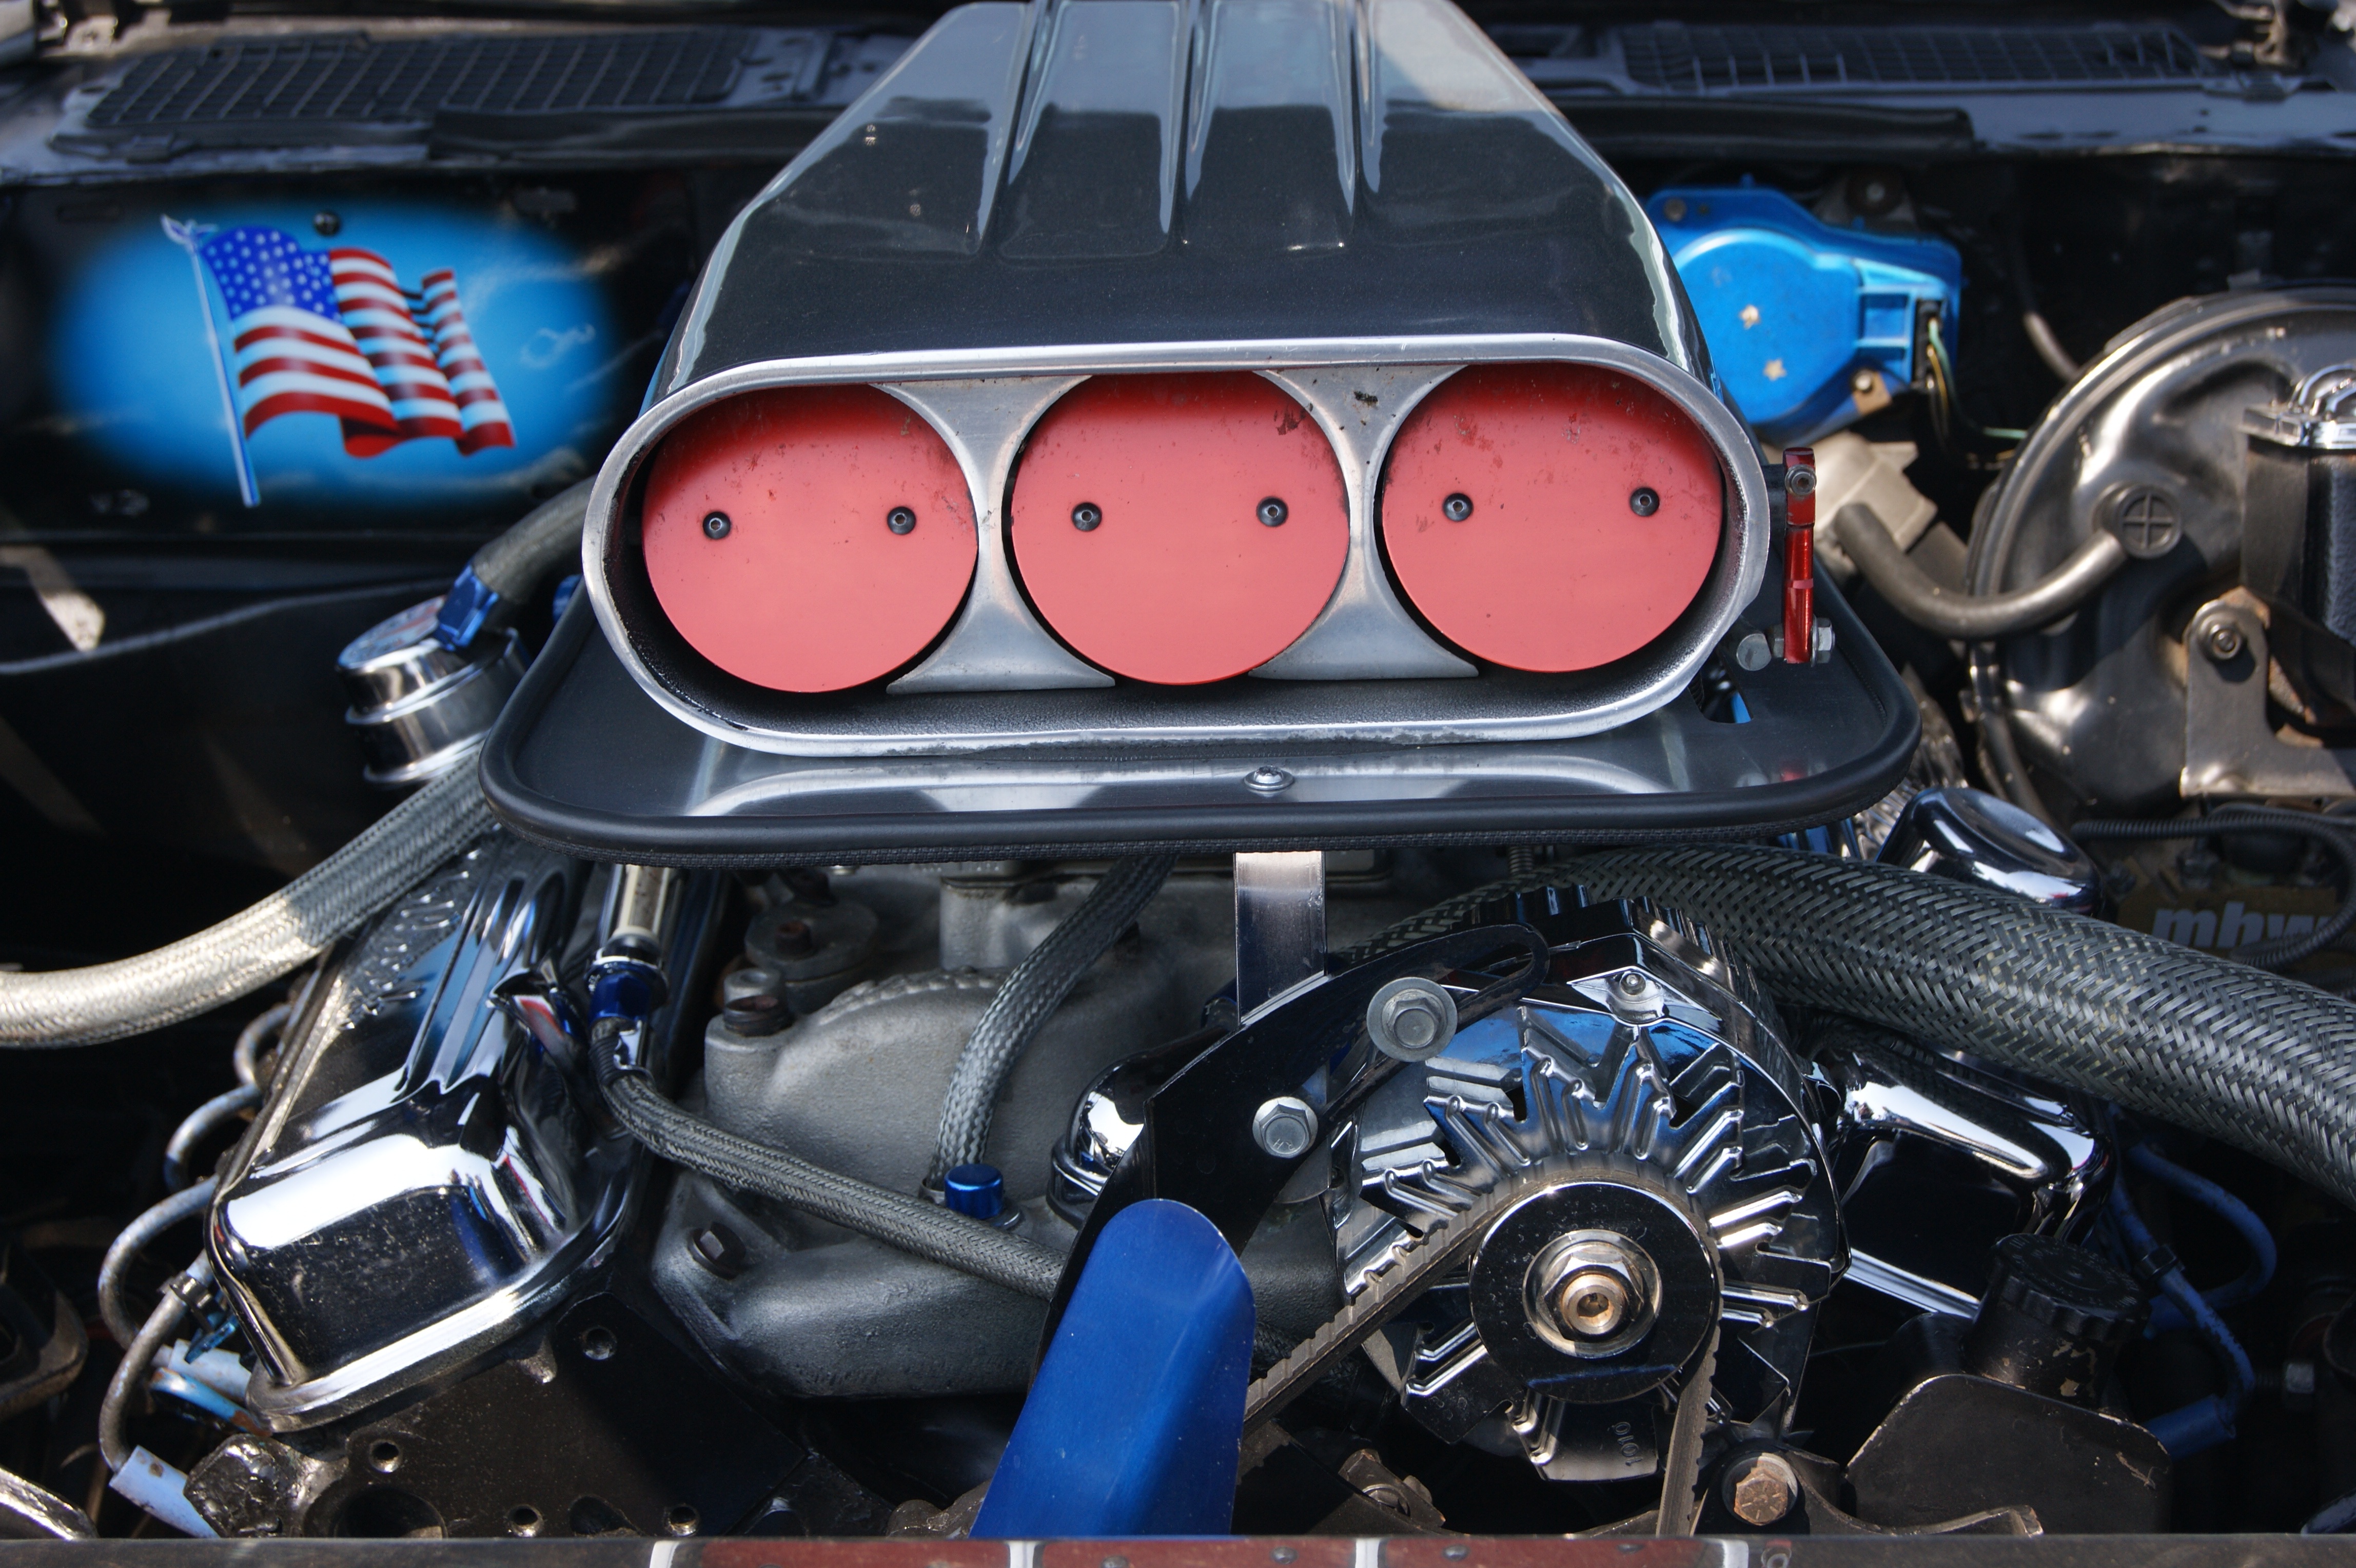
car, vehicle, land vehicle, engine, automotive exterior, automobile make, sports car, luxury vehicle, automotive engine part, performance car, auto show, supercar, steering wheel